Donald H. Reed Jr.

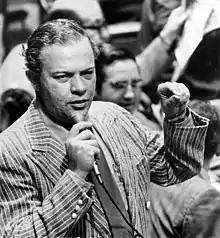
Reed in 1971

Donald Harry Reed Jr. (February 28, 1933 – November 28, 1996) was an American politician. A member of the Republican Party, he served in the Florida House of Representatives from 1963 to 1972.